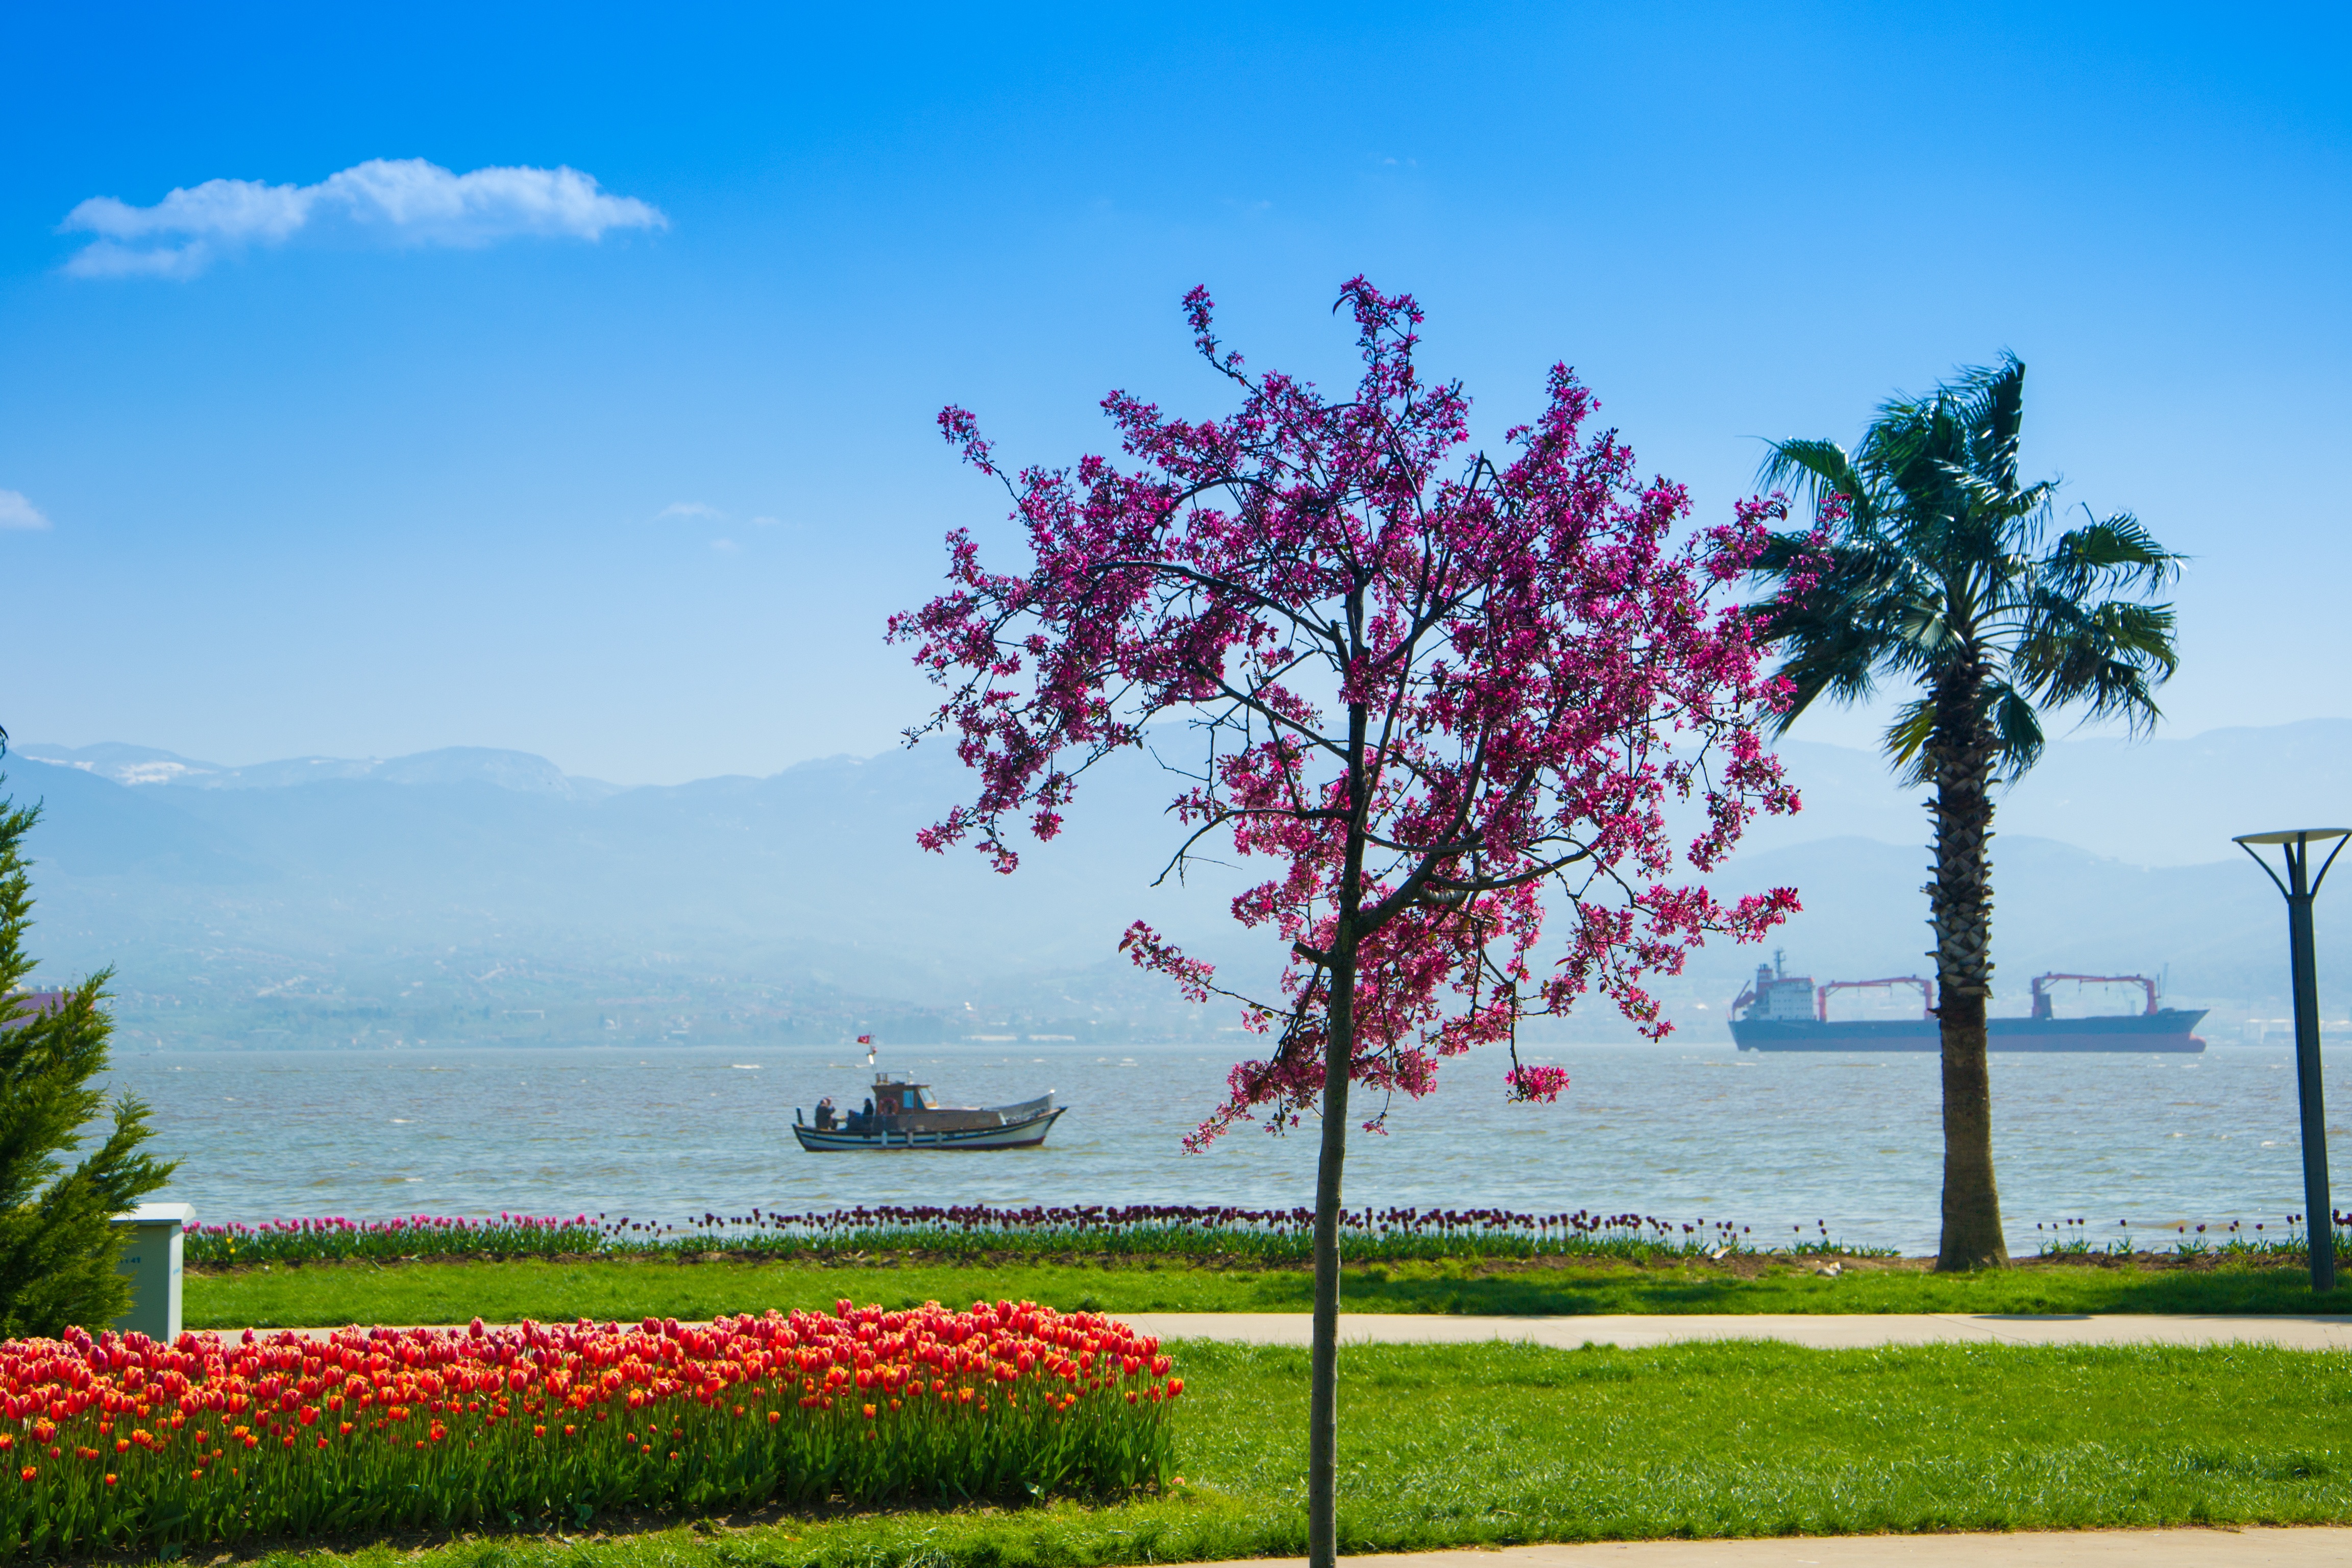
beach, landscape, tree, nature, grass, blossom, light, cloud, plant, sky, sunset, white, boat, field, meadow, flower, purple, ship, coastline, love, green, palm, peace, holiday, human, blue, environmental, colorful, pink, flora, solar, sparkle, leaves, clouds, background, mountains, boats, turkey, marine, wallpaper, beautiful, tulips, souvenir, emotion, had, rural area, natural turkey, kocaeli, the setting sun, in the water, horizon line, flowering plant, cotton clouds blue, variegated leaves, woody plant, land plant, purple bunches